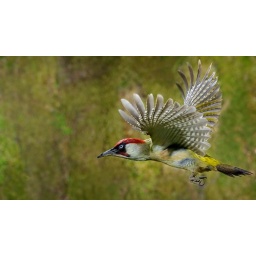
Green woodpecker {Picus viridis} male in flight, Lorraine, France